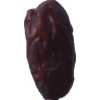
Label: dates